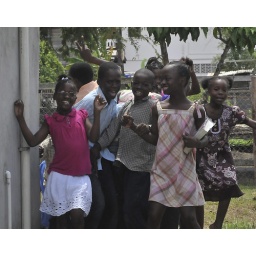
The Army Band filled medical site two in Guyana with music as kids in the school house next door danced.